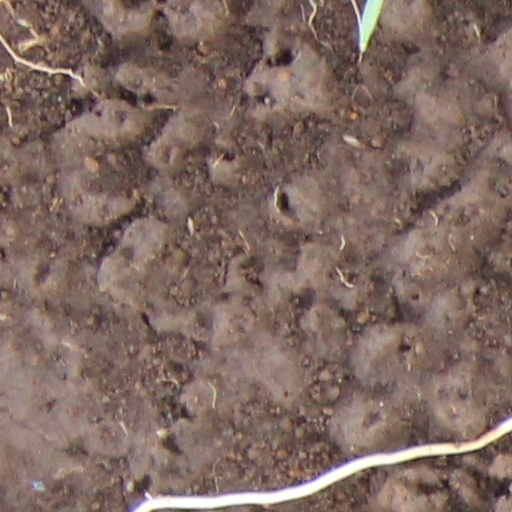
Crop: wheat